Joseph Périer

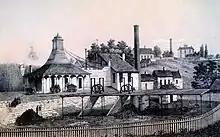
Chauffour mine at Anzin around 1840

When Scipion Périer died in 1821, Casimir Périer became director of the Anzin mines and Joseph Périer became assistant director. Joseph became director after Casimir died in 1832, and Casimir's son Auguste became assistant director. The Périers held a large block of shares in the company, and their bank managed the company's finances, including investments, changes in shareholdings and loans to shareholders. The machine shops of Jacques Périer at Chaillot supplied steam engines and equipment for mining from 1818.